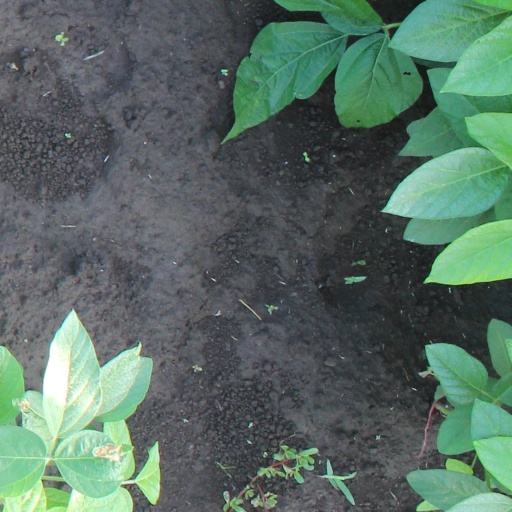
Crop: soybean